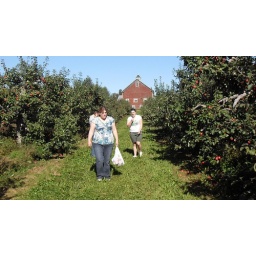
this year we didn't go nutty and get boxes and boxes, just 30 pounds in bags hahaha